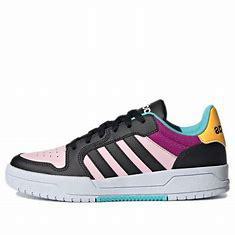
Brand: adidas
Model: NEO Entrap Skate